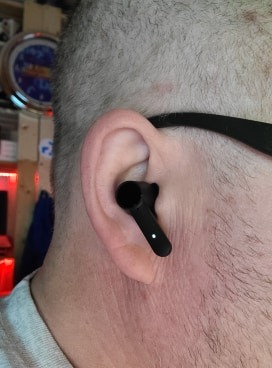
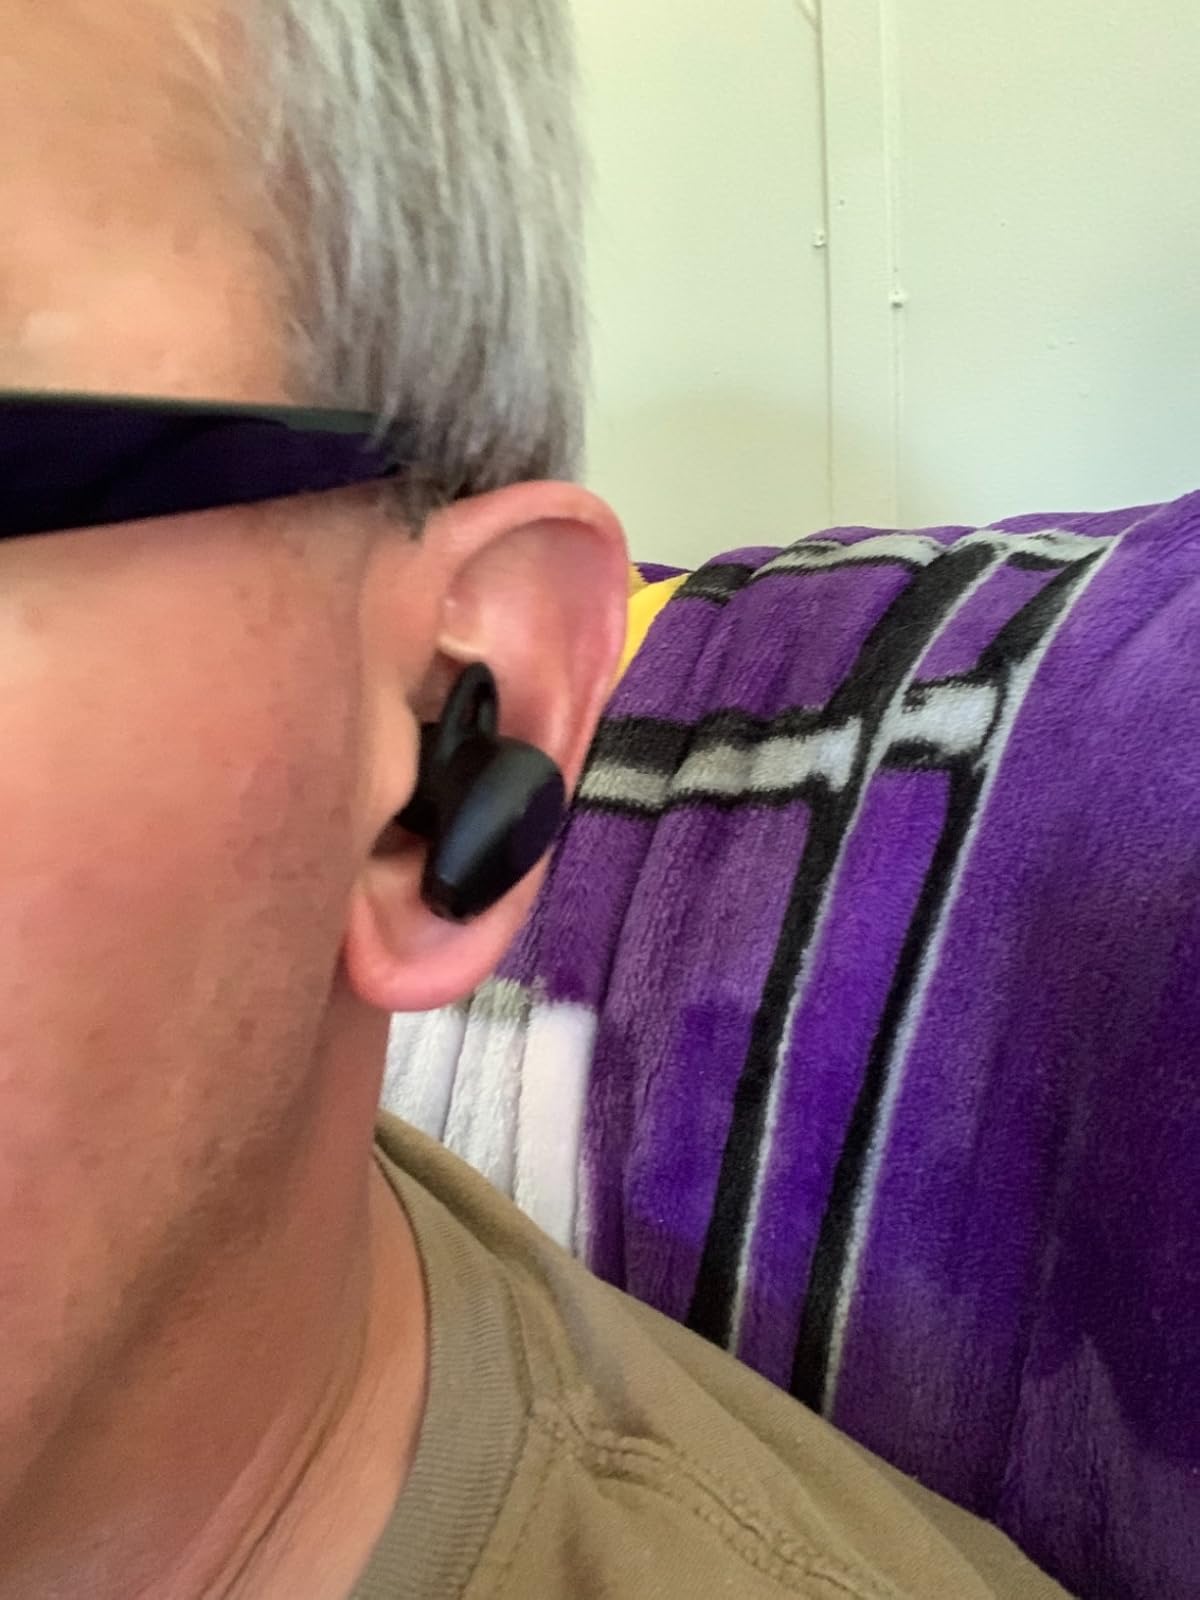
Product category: earbuds
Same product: no